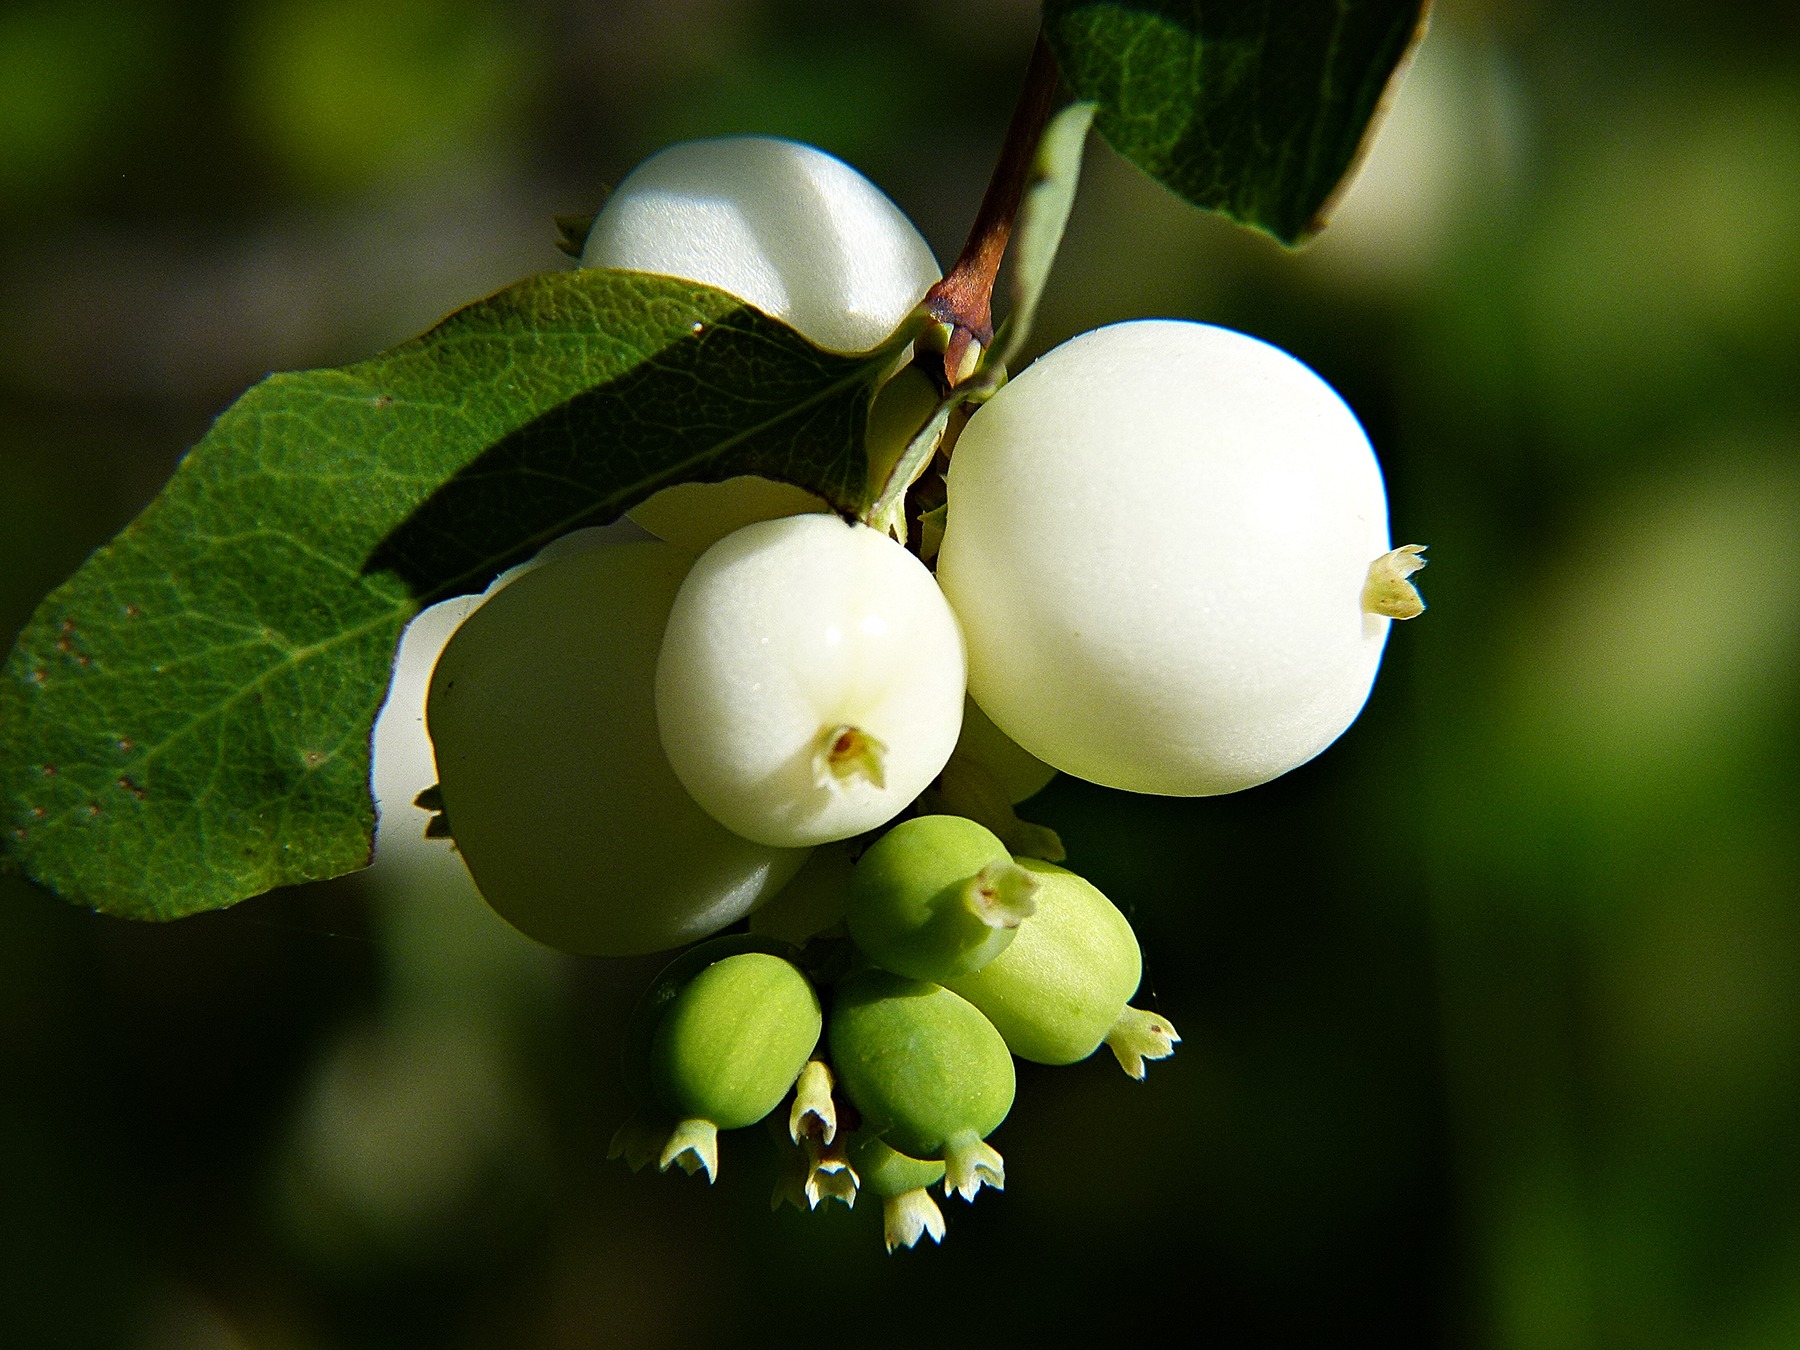
tree, nature, forest, branch, blossom, plant, meadow, fruit, berry, leaf, flower, food, green, produce, macro, botany, flora, close up, shrub, macro photography, flowering plant, land plant, common snowberry, symphoricarpas albus, toy torpedo, cap bomb